Ora Graves

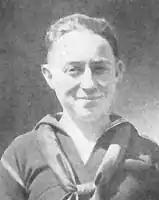
Ora Graves

Ora Graves (July 26, 1896 – September 28, 1961) was a sailor in the United States Navy who received the Medal of Honor for his actions during World War I.